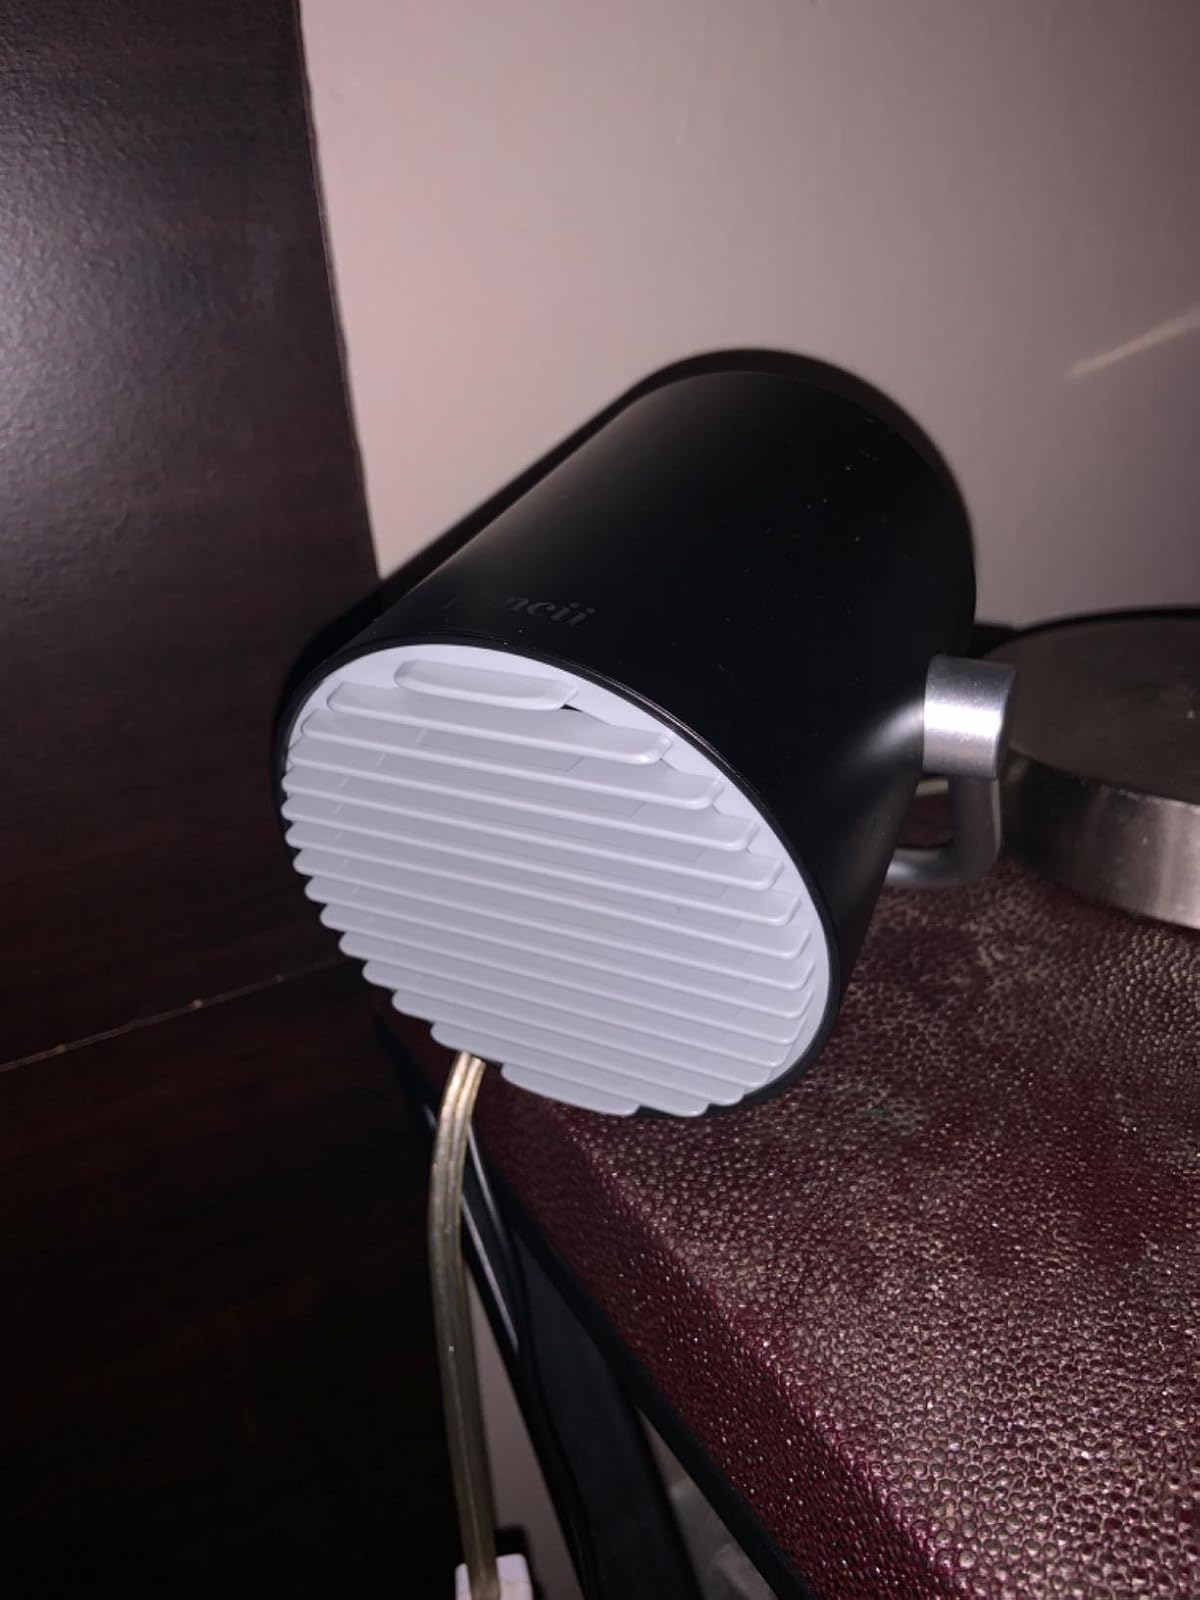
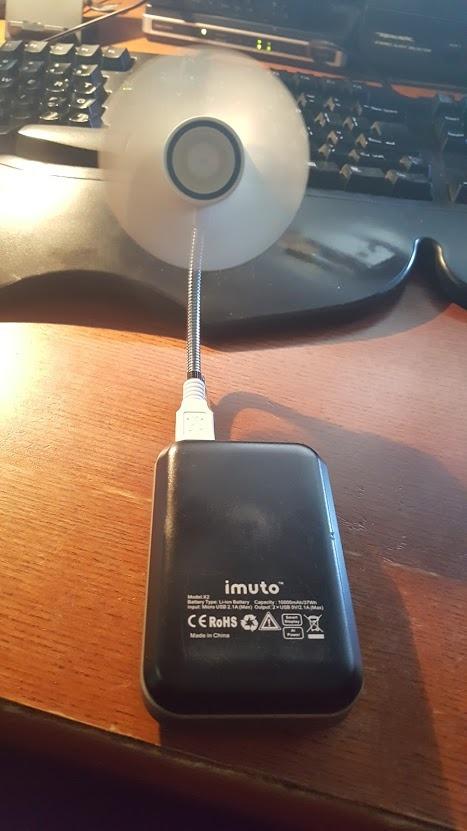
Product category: fan
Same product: no